John Eben Young House

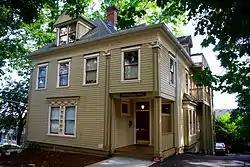

The John Eben Young House is a house located in southwest Portland, Oregon listed on the National Register of Historic Places.